Buenos Aires Province

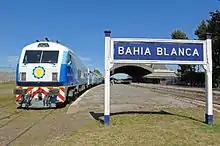
CNR CKD8 locomotive at Bahía Blanca Sud railway station

Agriculture in the province is renowned around the world for its productivity. The province is Argentina's chief agricultural producer, and accounted for at least $8 billion in export earnings in 2014. This sector adds about 5% to the province's highly diversified economy, however. The province's ranching sector is diversified, and though cattle historically provided the main animal husbandry activity, Buenos Aires is also the top producer of sheep, pork, and chicken meat of the country. Equally important is the dairy industry. Crop harvests are the most diverse in the nation and have grown to record levels in recent decades. The most important crops include soybean, maize, wheat, sunflower and other oilseeds, like flax. More recently, premium wines have been produced in the Buenos Aires wine region in the south of the province.